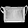
Label: Bag